Mississippi Highway 444

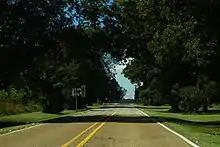
MS 444 in Duncan

All of the road is located in northern Bolivar County. In 2012, Mississippi Department of Transportation (MDOT) calculated as many as 750 vehicles traveling west of US 61/US 278, and as few as 330 vehicles traveling east of MS 1. MS 444 is legally defined in Mississippi Code § 65-3-3, and is maintained by MDOT as part of the state highway system.